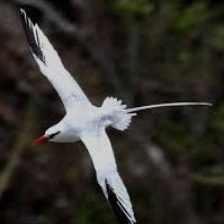
Species: RED BILLED TROPICBIRD
Scientific name: PHAETHON AETHEREU